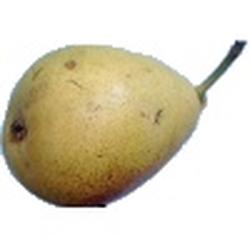
Label: Pear